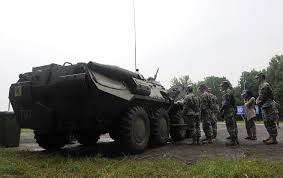
Label: BTR-80